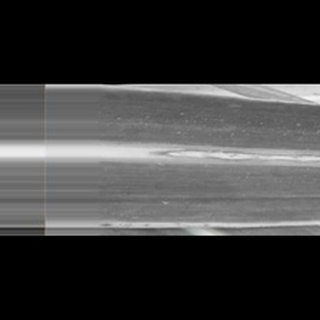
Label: sugarcane_red_rot